Nika Barič

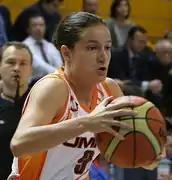

Nika Barič (born 2 September 1992) is a Slovenian basketball player. She was selected in the second round of the 2012 WNBA draft (20th overall) by the Minnesota Lynx but was waived in May 2016 without ever having played for the team.